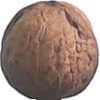
Label: walnut